Chater Garden

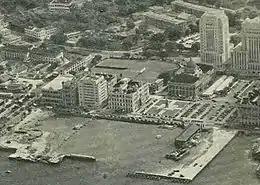
1953 photograph of Central, showing the ground of the Hong Kong Cricket Club behind the Old Supreme Court Building.

In the early days of British rule in Hong Kong, the site was part of the Murray Parade Ground. Then in 1851, it was opened as a sports and recreation area and became home to the Hong Kong Cricket Club and its ground. In 1975, Chater Garden took up the space left by the club when it moved to Wong Nai Chung Gap. The garden was developed in the 1970s, and formally opened on 20 October 1978.